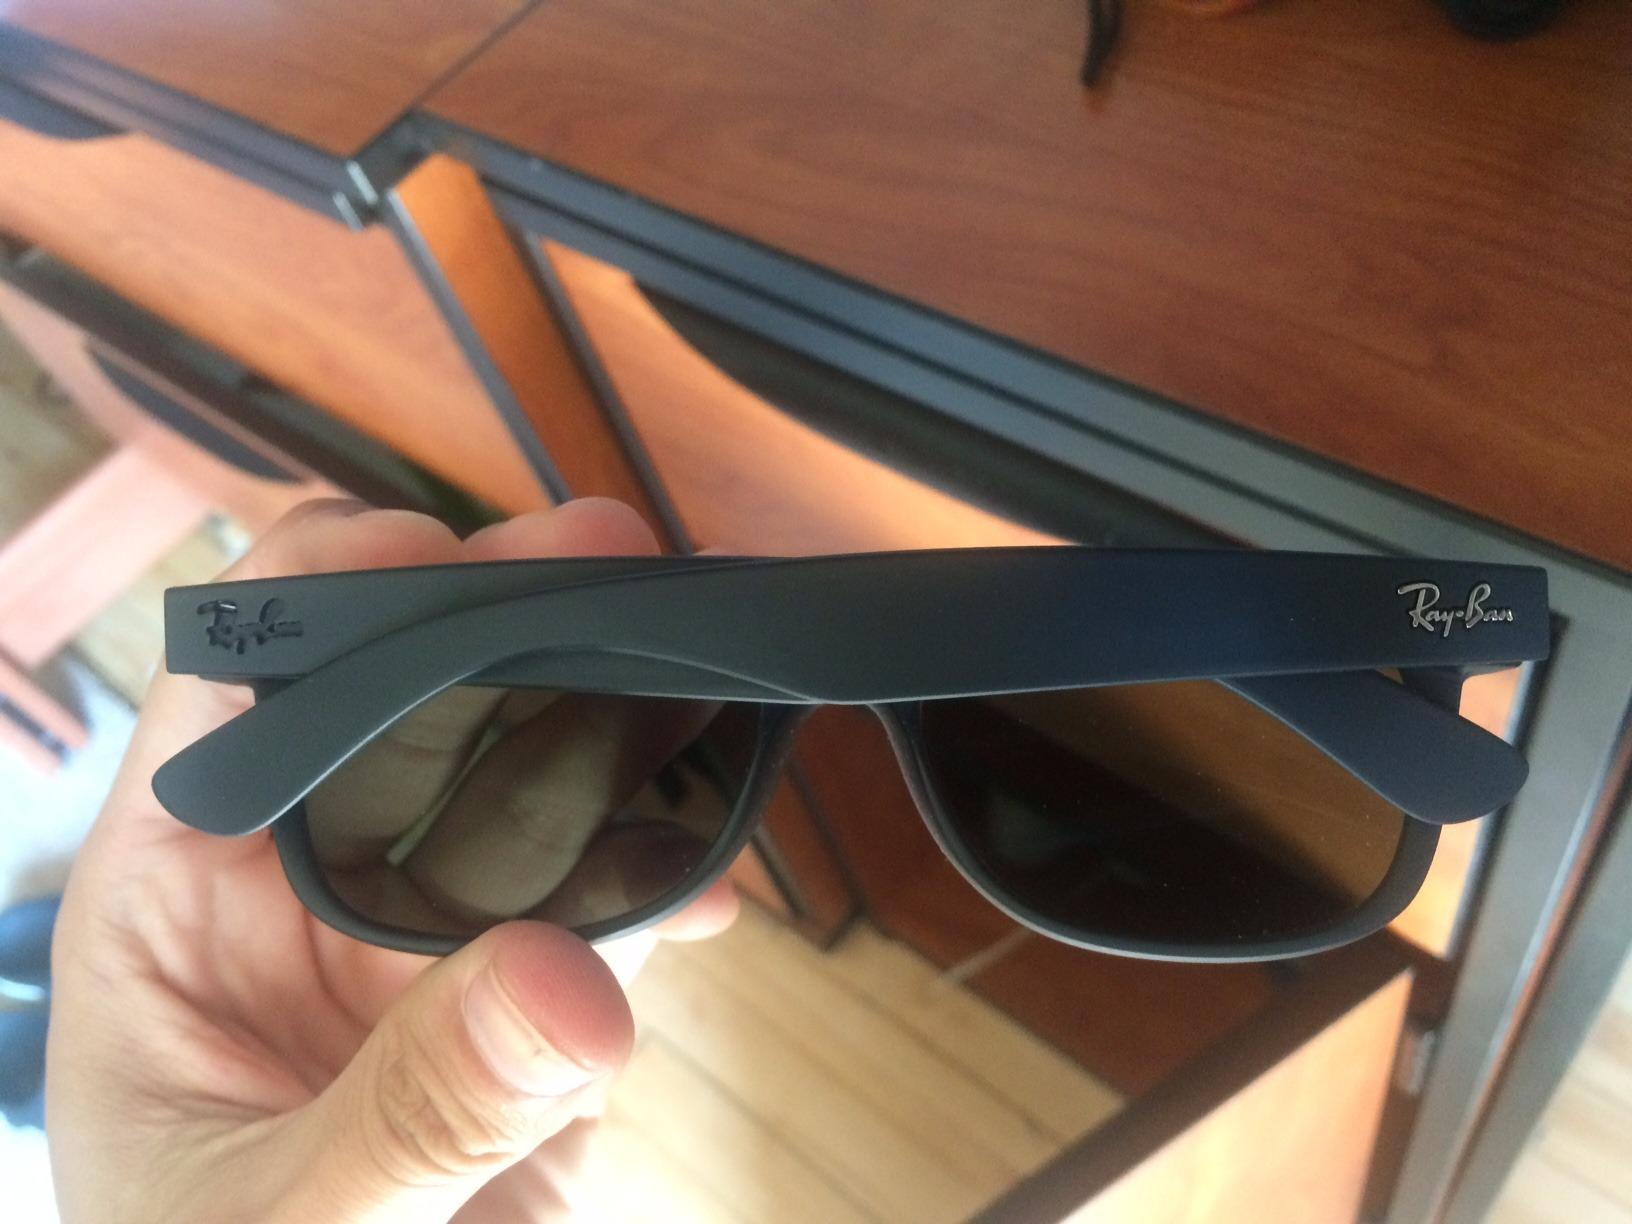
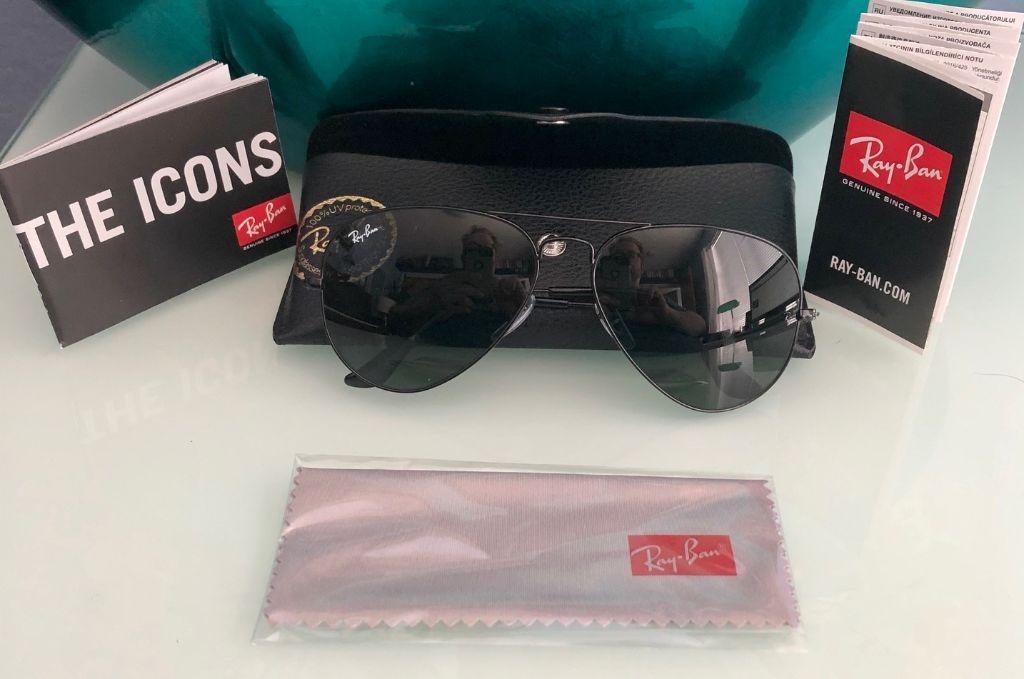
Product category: accessories_sunglasses
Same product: no